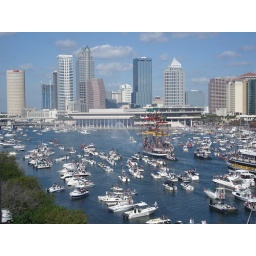
A view from a 7th floor in Davis Island in Tampa during the Gasparilla boat parade.